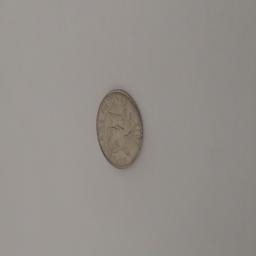
Label: 1_Old_Front